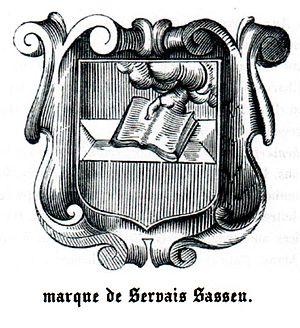
Marque typographique des imprimeurs SASSENUS de Louvain, aux seixième et dix-septième siècles.
Servais Sassenus, en latin Servatius Sassenus ou Zassenus, est un imprimeur de Louvain, mentionné dès 1530 et actif durant le seizième siècle.